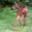
Label: deer